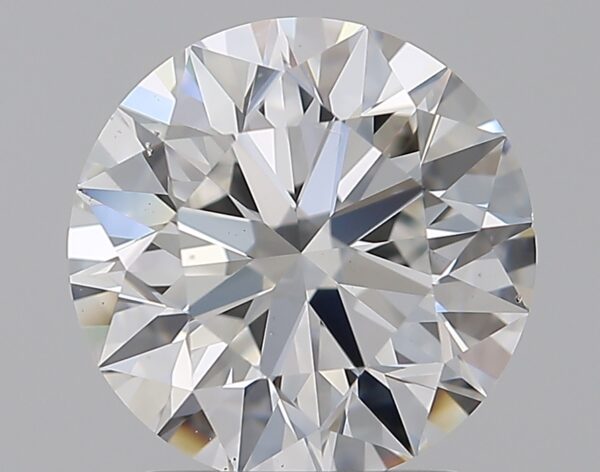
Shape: round
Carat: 2.01
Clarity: VS2
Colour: F
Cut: EX
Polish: EX
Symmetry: EX
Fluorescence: F
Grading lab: GIA
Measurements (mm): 8.02 x 8.05 x 5.04